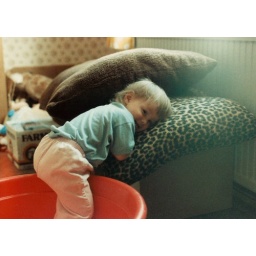
Sara half in the organge tub and half on the giant pillows in the playroom in Dour, Belgium21 July 1985